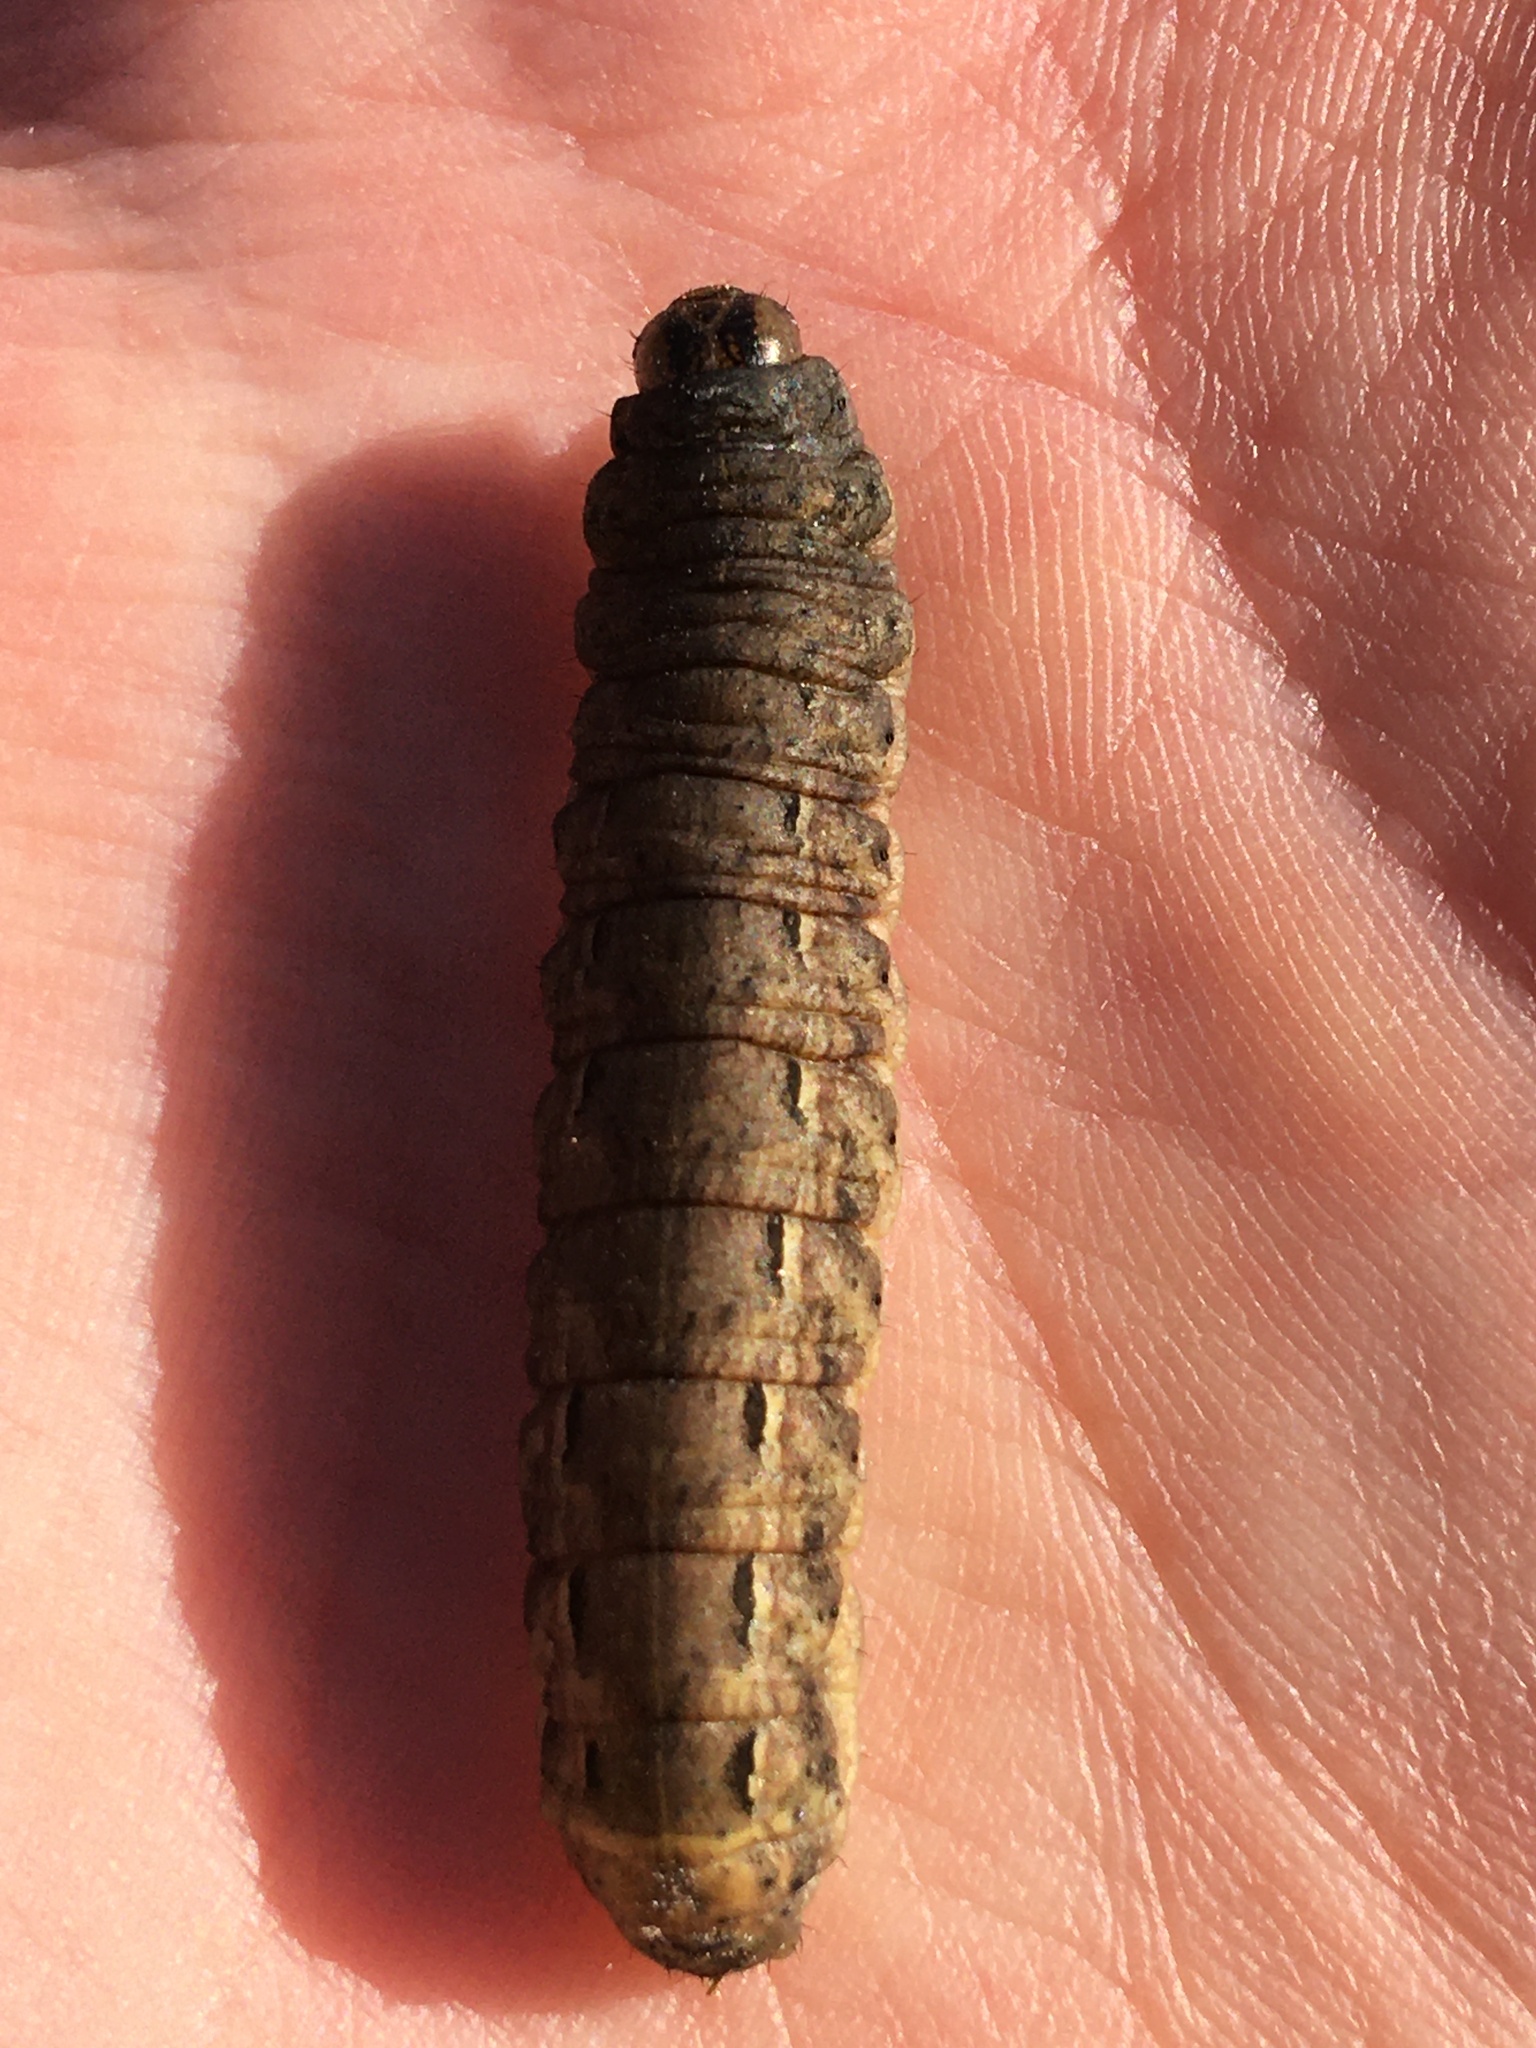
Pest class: cutworms